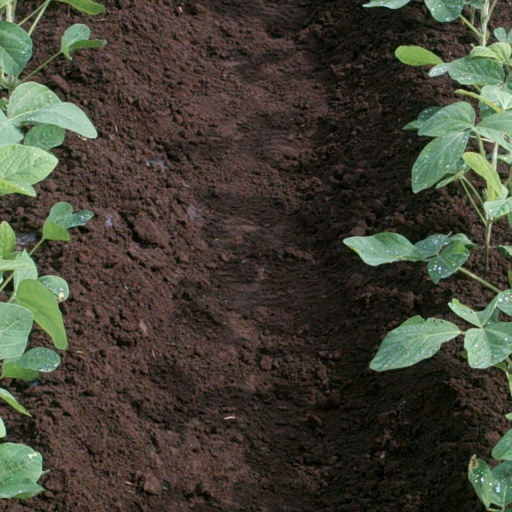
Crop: soybean